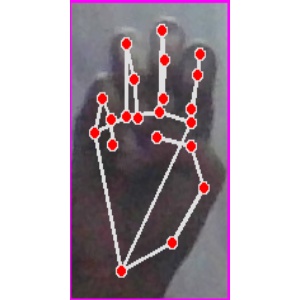
अक्षर: म